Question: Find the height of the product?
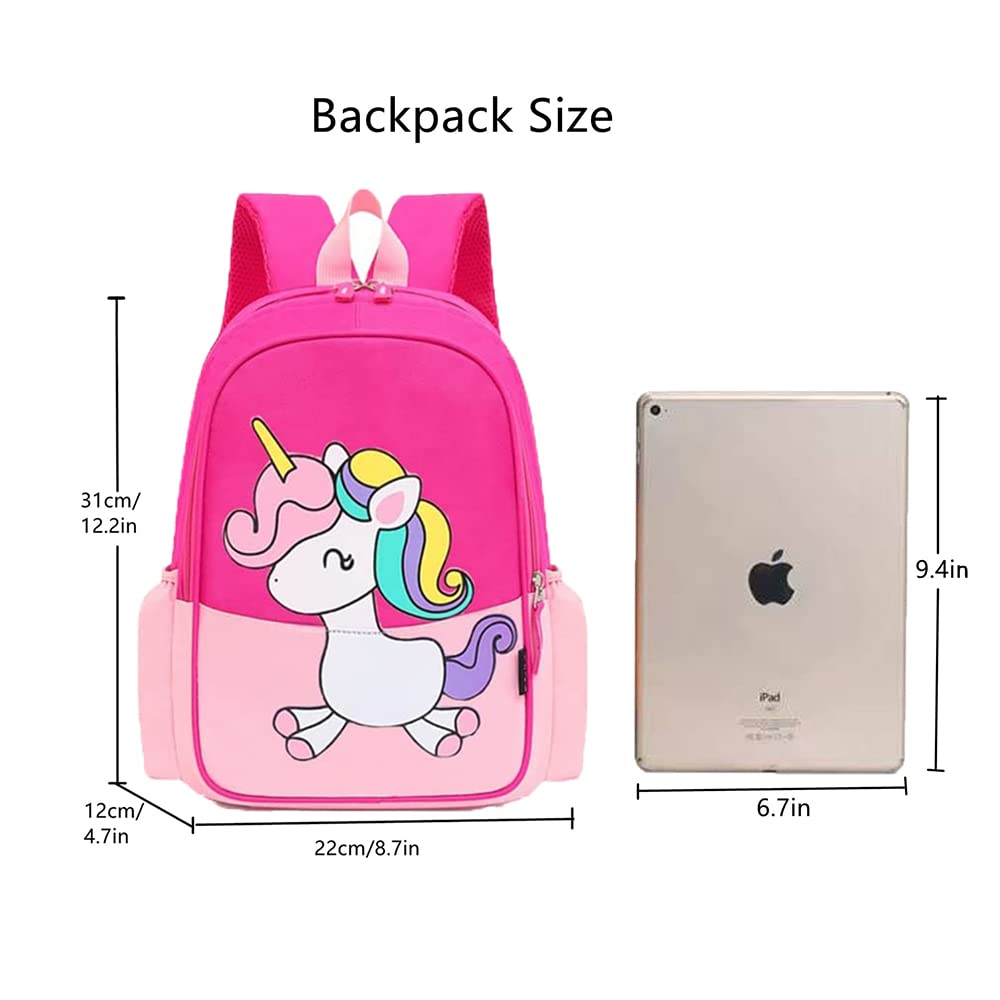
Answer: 12.2 inch